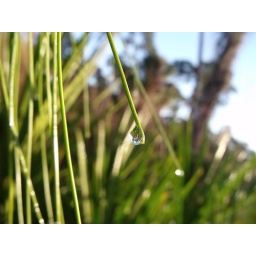
the forest in a drop of water